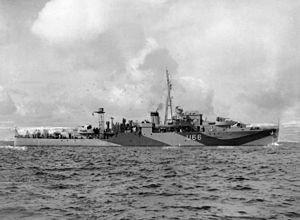
Le HMS Starling est un sloop britannique, de la classe Black Swan modifiée, qui participa aux opérations navales contre la Kriegsmarine pendant la seconde Guerre mondiale.